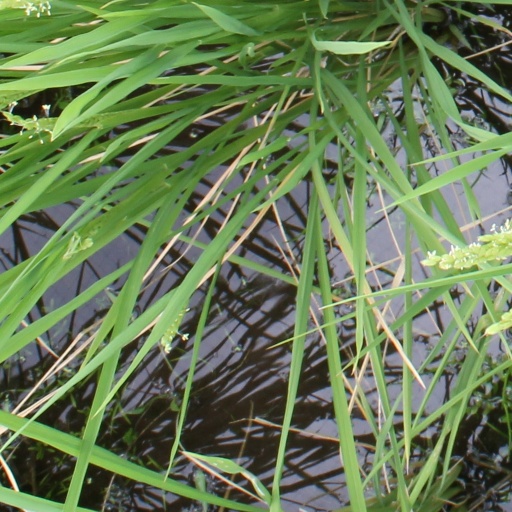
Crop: rice